Sky position (RA, Dec in degrees): 323.855, 0.33
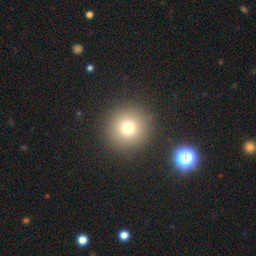
Galaxy morphology: Round Smooth Galaxies